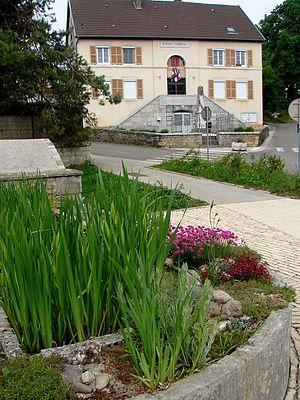
Vue de la fontaine avec la mairie de Pouilley-Français (Doubs, France) en arrière plan.